Edmonton Radial Railway

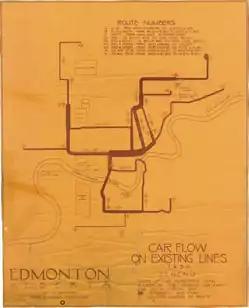
Edmonton Radial Railway route map, with line width indicating average streetcar flow. Published in 1930

The morning of October 22, 1919, saw residents unexpectedly contending with snow and freezing temperatures. As streetcar No. 21 approached the bridge spanning a ravine at 132 Street, which only had one streetcar track, Motorman McLennan slightly applied the brakes. Snow and ice were compacted into piles by the skidding wheels, causing the streetcar to leave the track and lurch over the right-hand side of the bridge. The streetcar fell down the ravine, and landed on its roof. McLennan and his five passengers all survived, but received various injuries — ranging from scratches and bruises, to fractured ribs and a broken sternum. Four factors played a large role in their survival: The streetcar fell just over half the total depth of the ravine, the trucks—which were among the streetcar's heaviest components—detached before it landed, its sides caved outward instead of inward, and the frame stopped the roof from caving in.